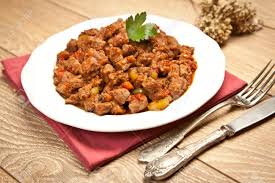
Yemek: et_sote